Mercedes-Benz S-Class

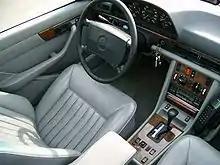
W126 500 SEL cabin with driver's side airbag SRS

In the 1980s, Mercedes-Benz built the world's first driverless cars using the S-Class, together with the team of Professor Ernst Dickmanns at Bundeswehr Universität München. The culmination of this effort was achieved in 1995, when Dickmanns' re-engineered autonomous S-Class robot completed a trip from Munich, Bavaria to Copenhagen, Denmark and back. On the autobahn, the robot S-Class achieved speeds exceeding . It suggested and executed overtaking maneuvers. The car's abilities left a big impression on many observers and are said to have heavily influenced robot car research and funding decisions worldwide.